Gospel of Mark

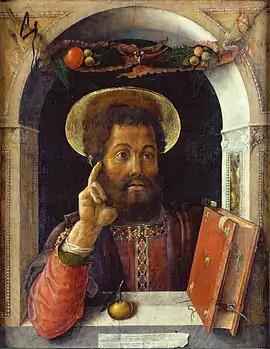

Traditionally attributed to Mark the Evangelist, the companion of the Apostle Peter, the gospel is anonymous, and scholarship is inconclusive on its authorship. It is dated to around 70 AD and was likely written in Rome for a gentile audience. Mark is classified as an ancient biography and was meant to strengthen the faith of its readers. The hypothesis of Marcan priority is held by the majority of scholars today, and as the earliest of the four gospels, it was used as a source by both Matthew and Luke, whose similarities to one another have led to the study of what is termed the Synoptic Problem. Mark has therefore often been seen as the most reliable gospel, though this has recently been challenged.